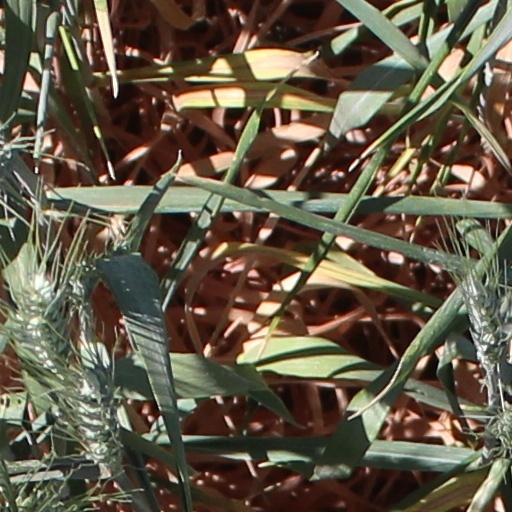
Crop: wheat